Drax Power Station

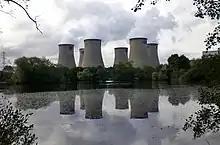
Southern cooling towers seen across the River Ouse, which supplies water for the condensers

Between 2007 and 2012 the high and low pressure turbines were replaced by Siemens in a £100 million programme.